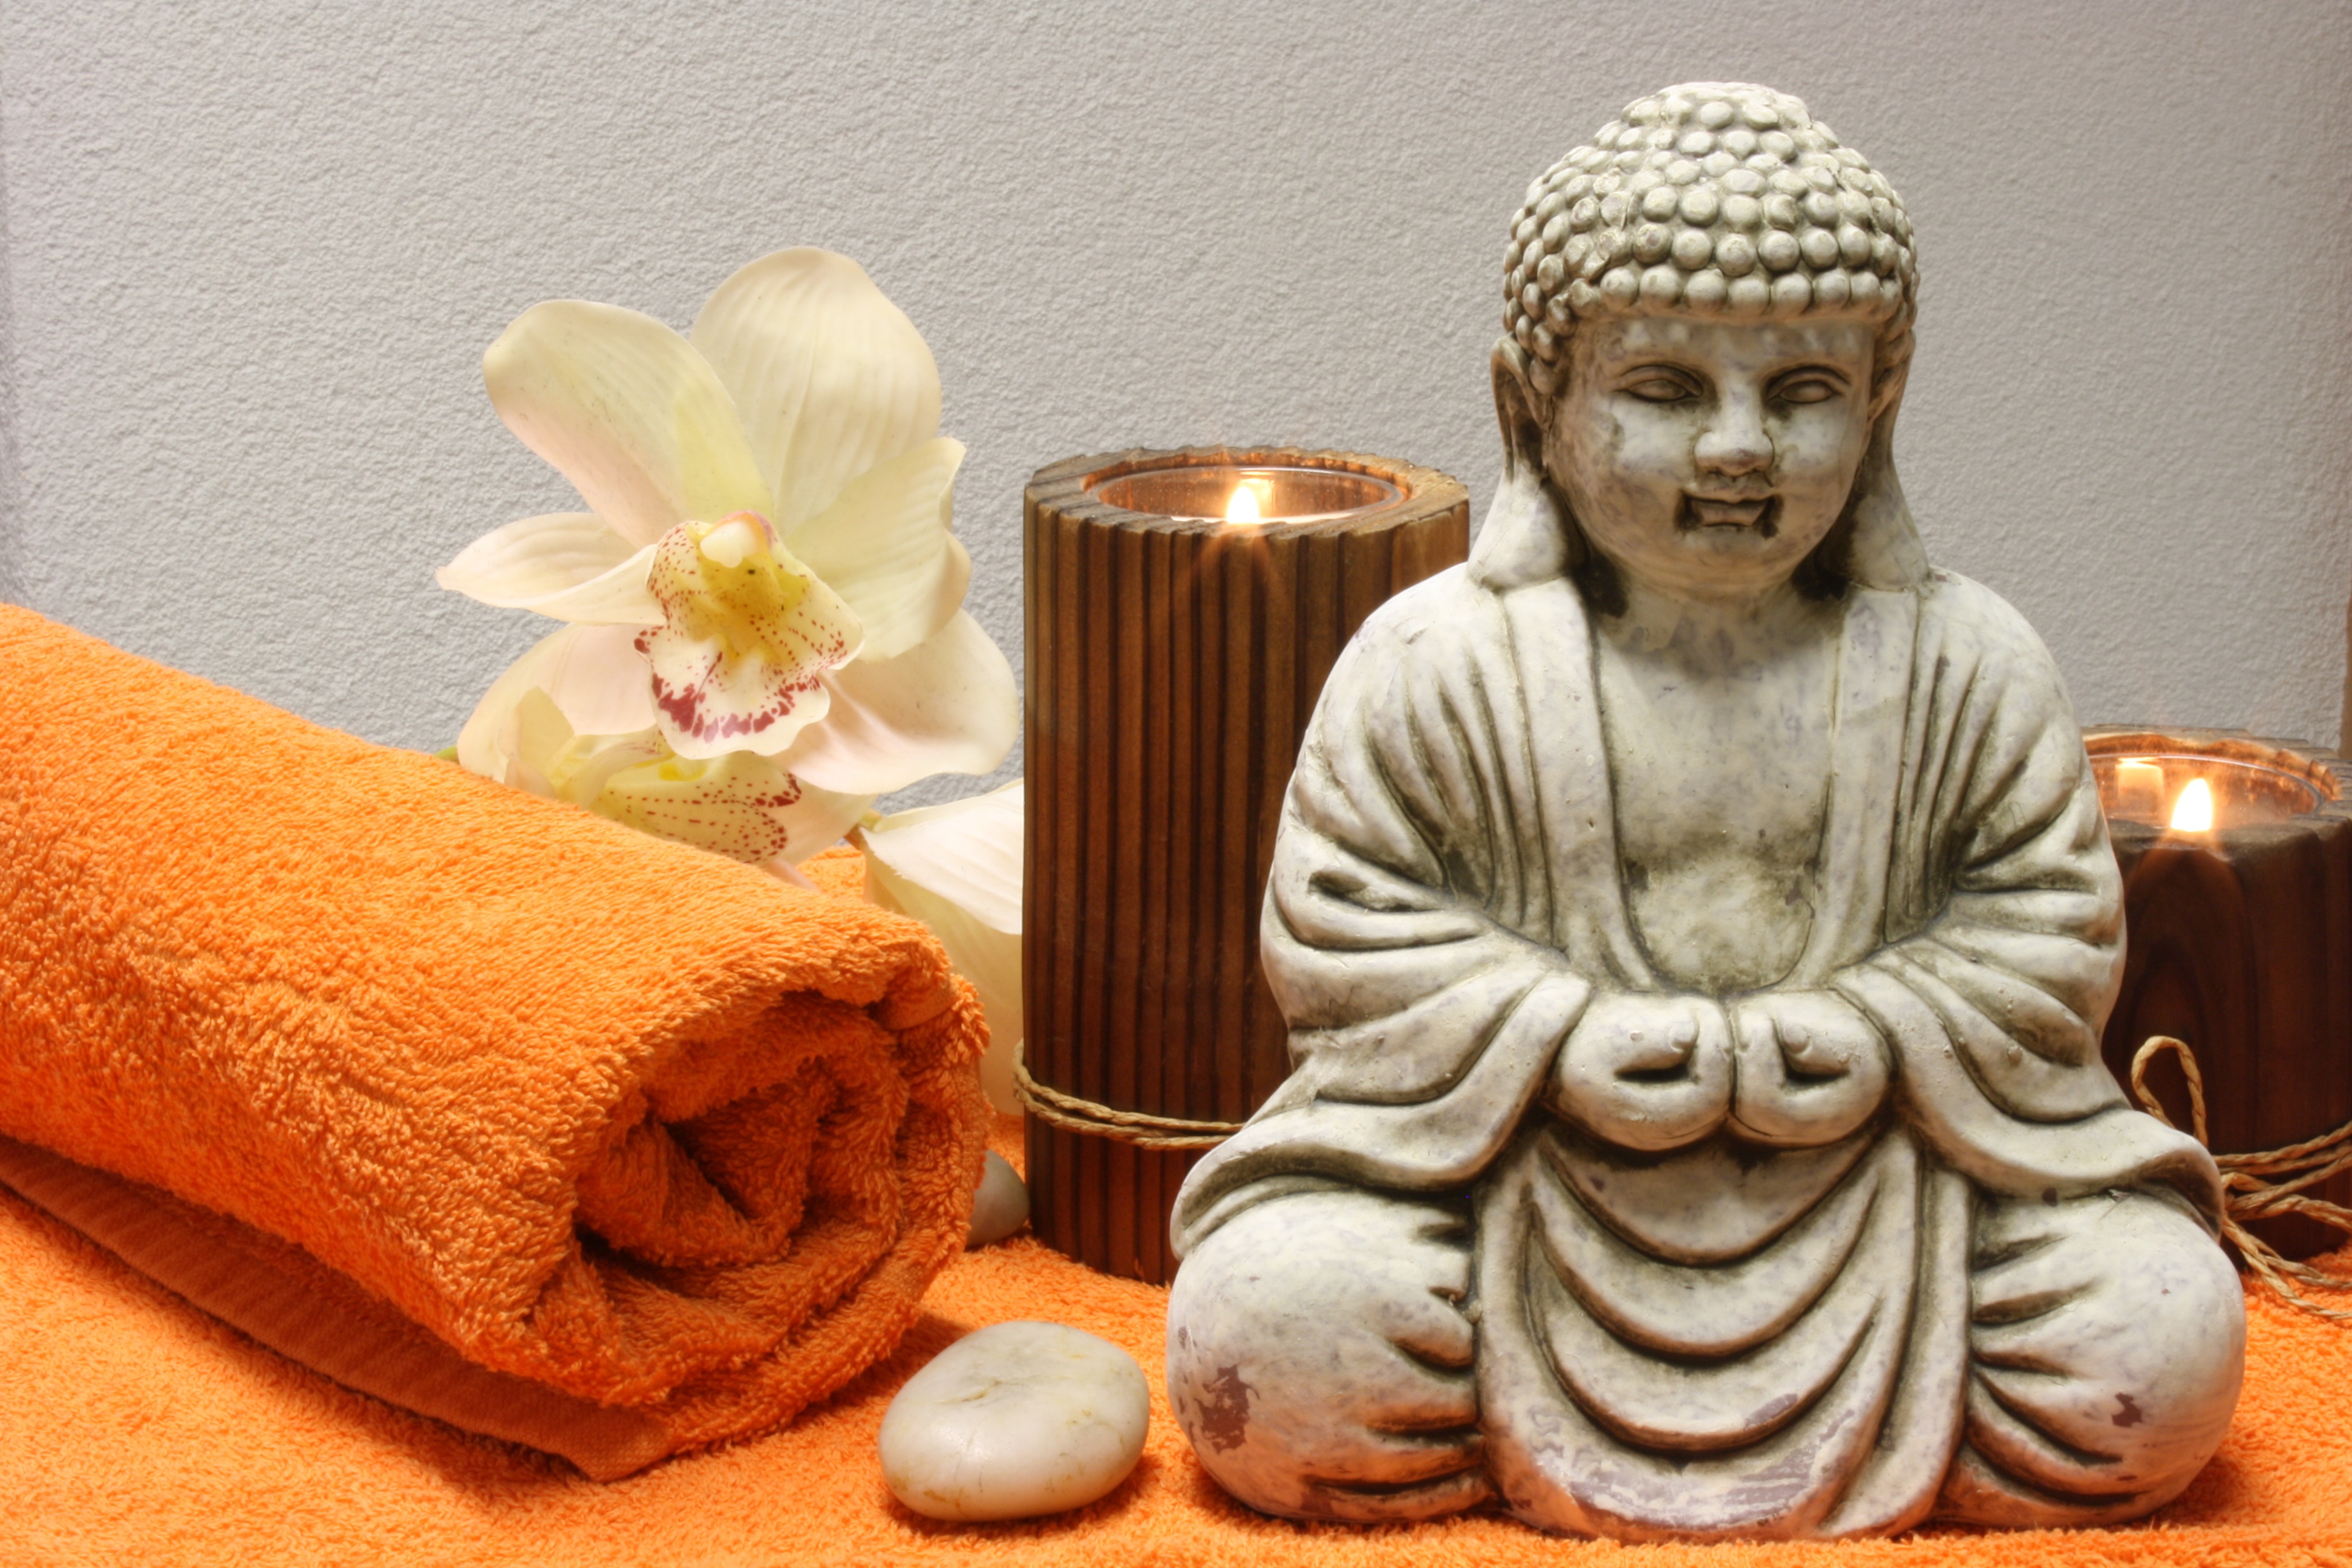
relax, rest, material, relaxing, art, relaxation, spa, carving, massage, recovery, wellness, physio, recover, physiotherapy